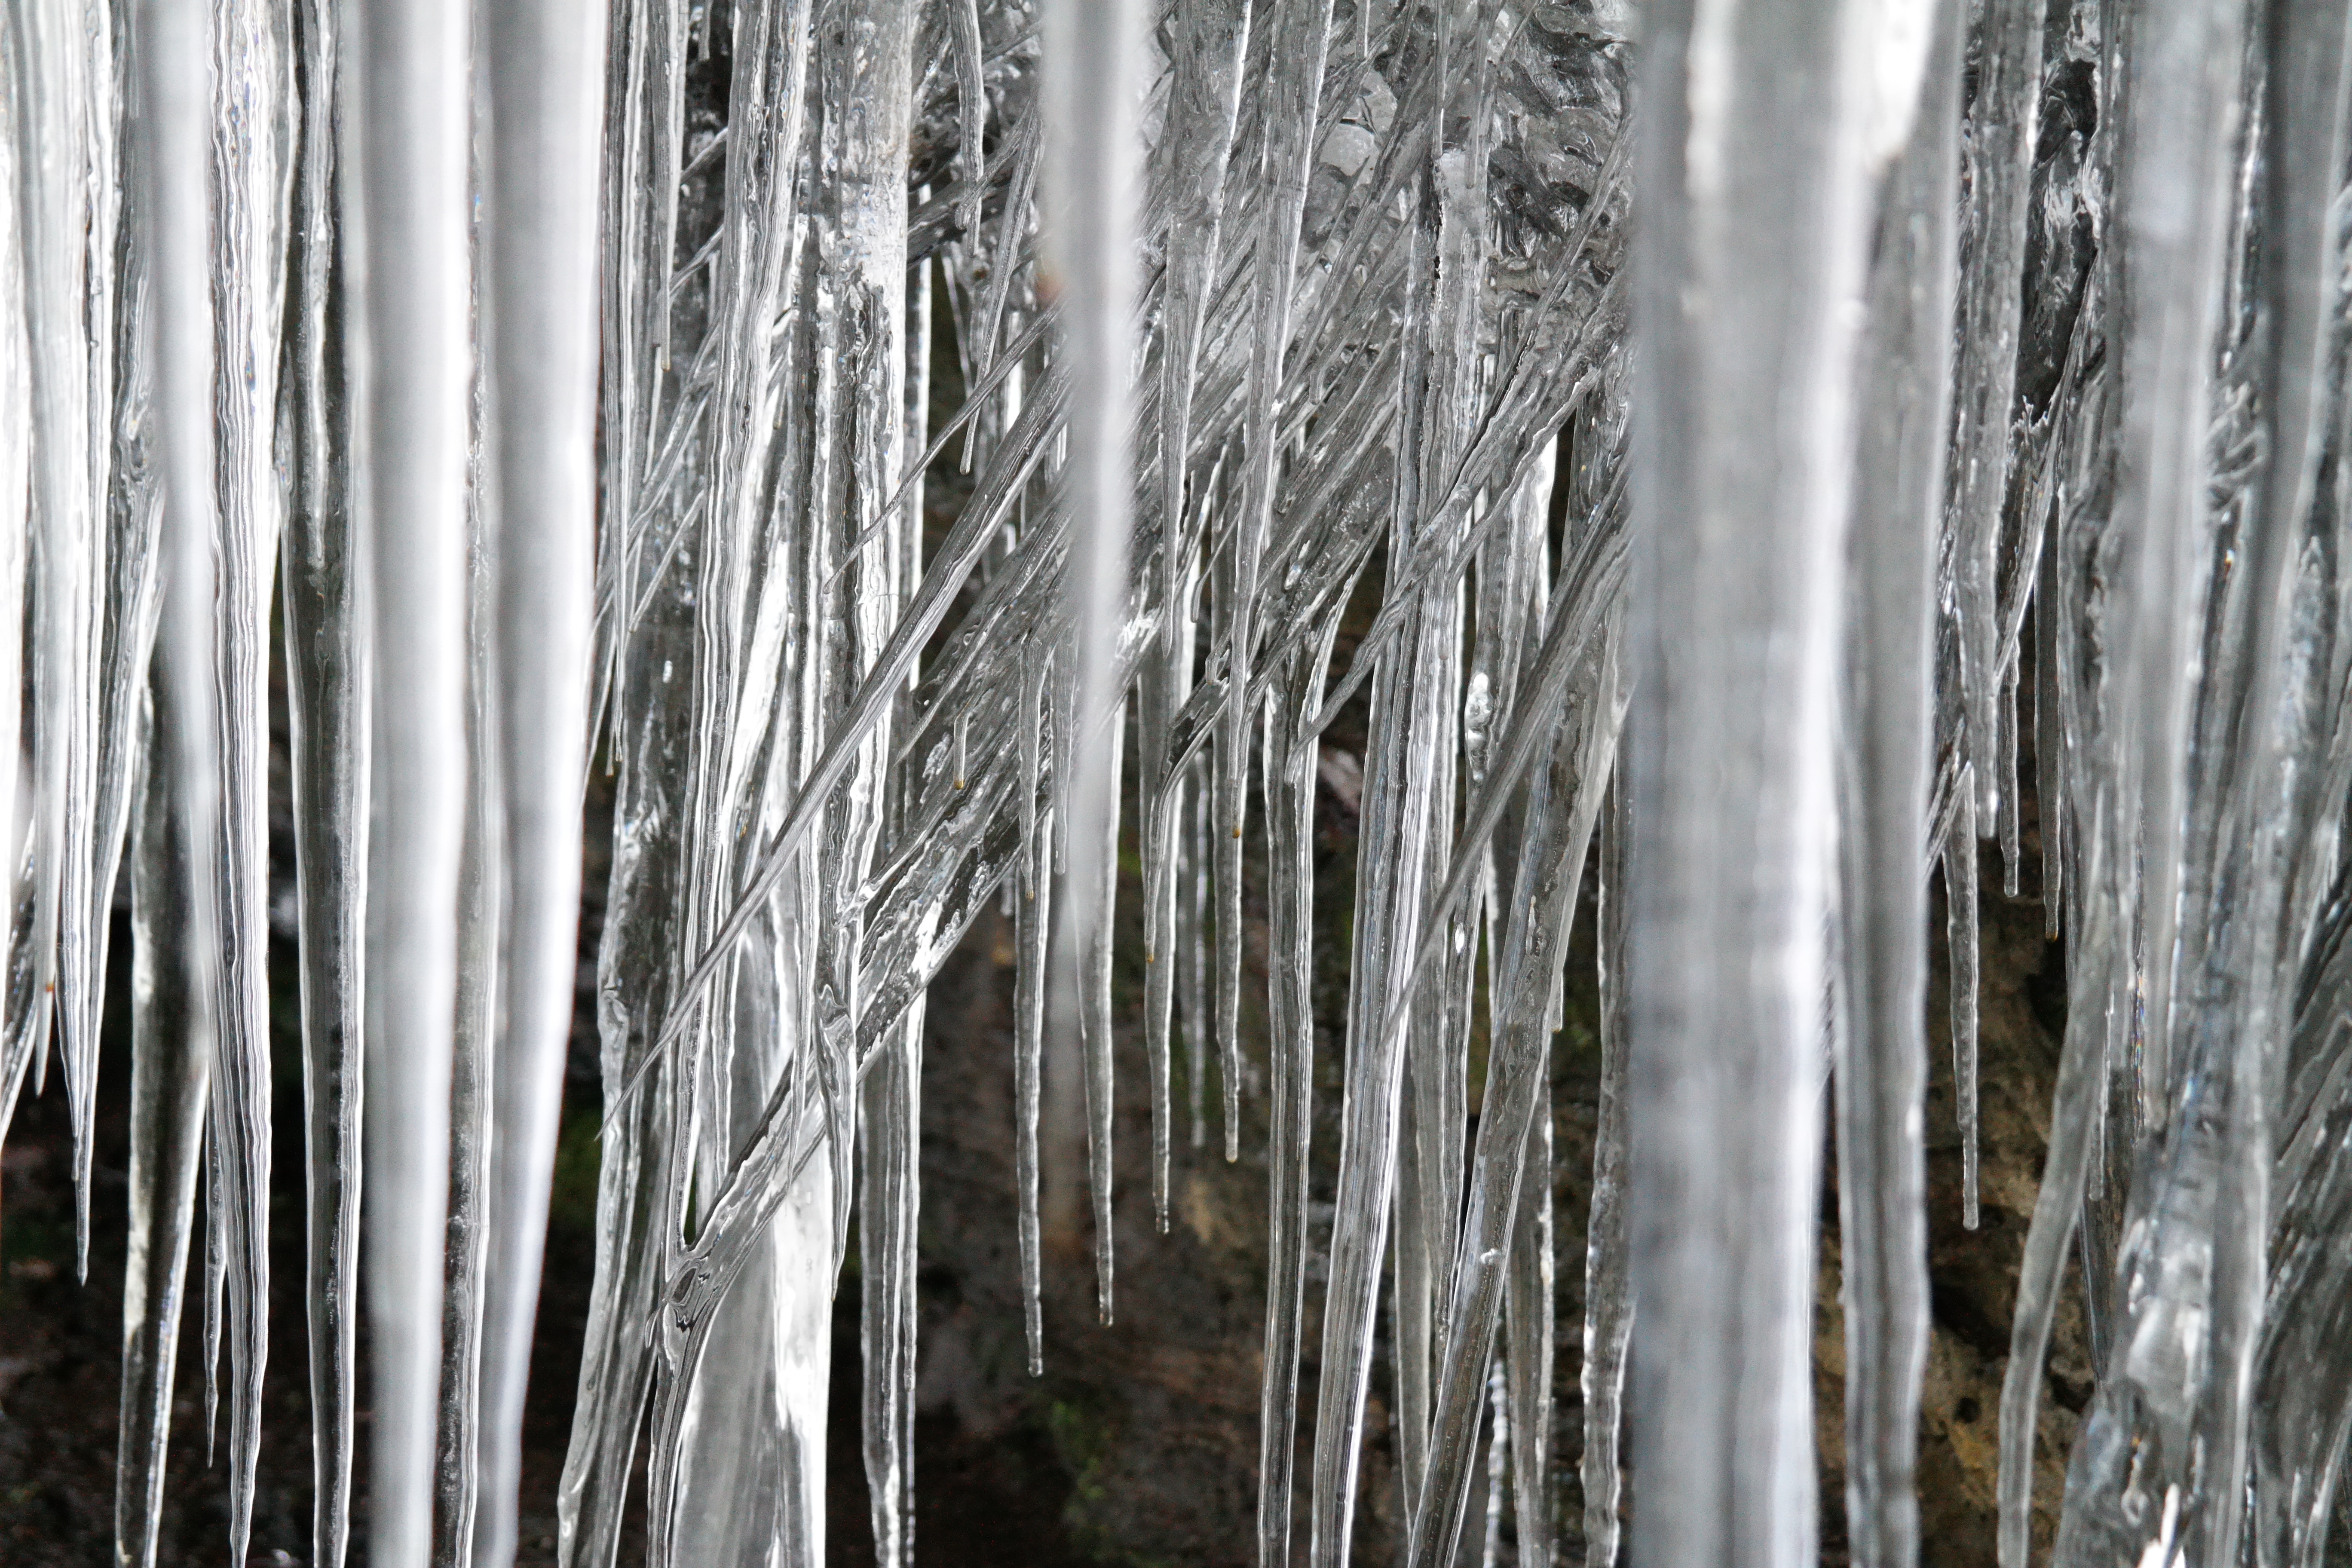
tree, water, forest, branch, snow, cold, winter, sunlight, frost, formation, ice, frozen, season, icicle, habitat, freezing, oblique, stalactites, askew, natural environment, woody plant